Ypsilanti Automotive Heritage Museum

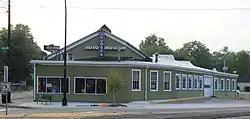
Main entrance

The Ypsilanti Automotive Heritage Museum in Ypsilanti, Michigan is an automotive museum that features cars assembled at the nearby Willow Run Plant and vehicles made by Hudson Motors.